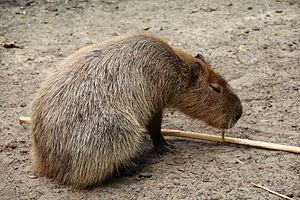
Capybara
Le zoo de Maubeuge est un parc zoologique situé à Maubeuge, en région Nord-Pas-de-Calais. Aujourd'hui, le zoo est connu pour son cadre particulier, au cœur même des remparts de Vauban, et les centaines d'animaux qui y sont présents : girafes, hippopotames, tigres blancs, etc.
Le grand Cabiaï ou Capybara est une espèce de rongeur, un hystricognathe dont la taxinomie et la classification sont encore discutées et varient selon les auteurs. C'est le plus gros rongeur actuel. L'adulte mesure plus d'un mètre de long et pèse plus de 50 kg. Il vit en Amérique du Sud où il mène la vie d'un mammifère social et semi-aquatique. Il nage très bien et vit en groupe, les adultes s'organisant pour garder les petits.
Voici une liste de diverses espèces animales classées par le nombre de neurones constituant l'ensemble de leur système nerveux. Ces chiffres sont des estimations calculées en multipliant la densité des neurones chez un animal particulier par le volume moyen du cerveau de l'animal. Le ver nématode Caenorhabditis elegans est la seule espèce citée pour laquelle le nombre de neurones a pu être compté.